Georgia–Vanderbilt football rivalry

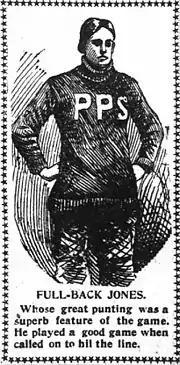
A. Clarence Jones of Georgia, a renowned punter.

Prior to the game, the bets were 2 to 1 that Georgia would not score. In front of 2,000 fans at Piedmont Park in Atlanta, the Bulldogs beat the Commodores for the first ever time, 4 to 0. The score came on a run by Georgia back F. K. McCutcheon. At one point Vanderbilt disputed a John Edgerton fumble, and threatened to leave the field until Georgia's captain Walden said he would withdraw his men from the game if the decision were reversed. Georgia quarterback Kid Huff saved a touchdown when he tackled and forced a fumble from the big Wallace Crutchfield of Vanderbilt. The punting of Georgia fullback A. Clarence Jones featured throughout.